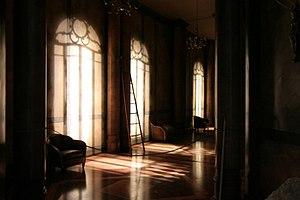
Hall d'hôtel 3 avec rayon de soleil
Les Emboîtements est un type d'œuvre d'art qui mêle peintures, dessins, photographies, sculptures, vidéos et miniaturise l'ensemble dans un espace concentré dans le but de reconstituer des lieux figuratifs que le spectateur peut immédiatement embrasser.